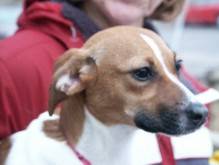
Label: dog